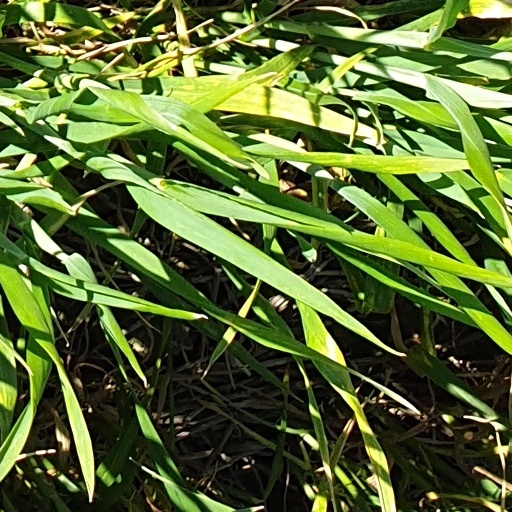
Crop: wheat